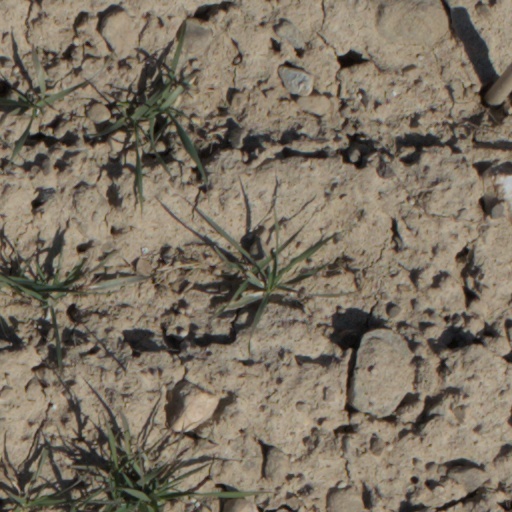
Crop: wheat